1218

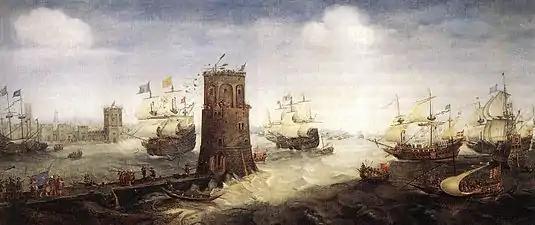
Crusaders attack the tower of Damietta, by Cornelis Claesz van Wieringen (1627)

Year 1218 (MCCXVIII) was a common year starting on Monday of the Julian calendar.